Marta Žiaková

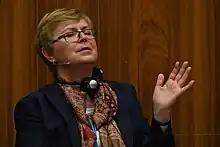
Žiaková in 2019

In 2018, while supported by Eastern European Group, Žiaková has been elected as the President of the 62nd IAEA General Conference. In March 2019 Žiaková has been elected as the Chair of ENSREG Group uniting EU nuclear regulators. In the OECD Nuclear Energy Agency, Žiaková was since 2011 vice-chairperson and since 2016 she is a chairperson of the OECD NEA Steering Committee for Nuclear Energy.